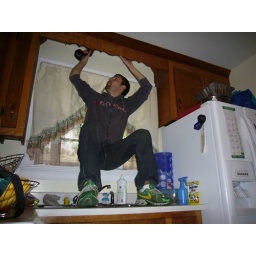
Me screwing over the kitchen sink